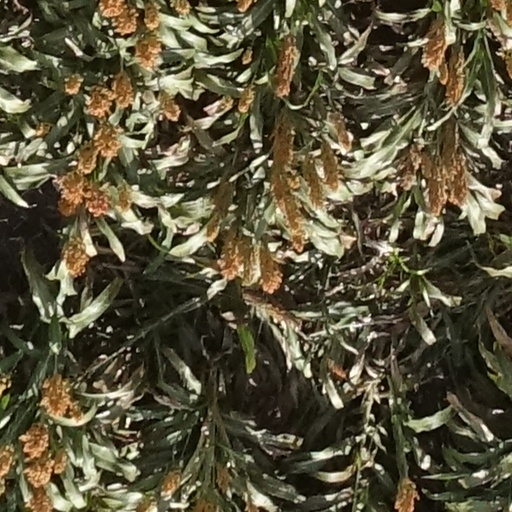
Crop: sorghum